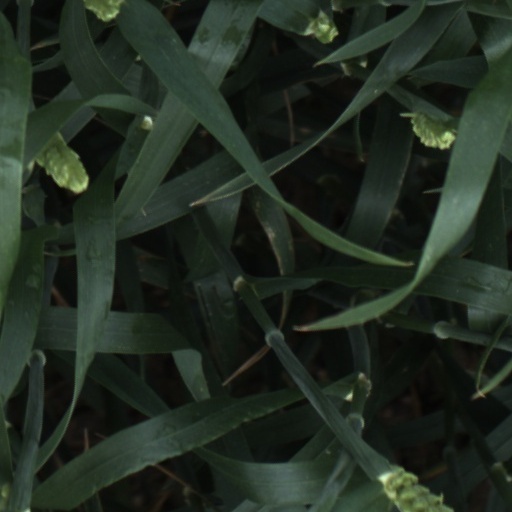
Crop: wheat